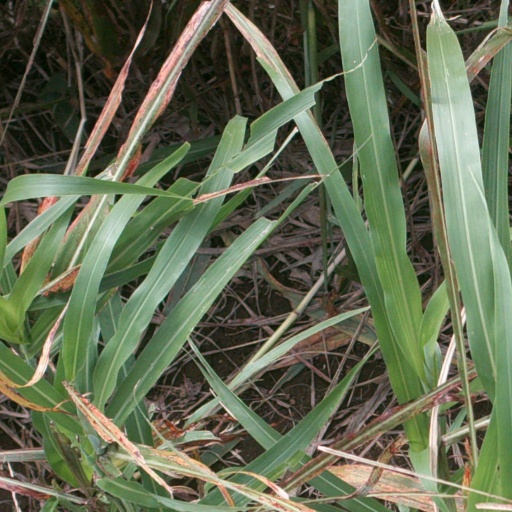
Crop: sorghum